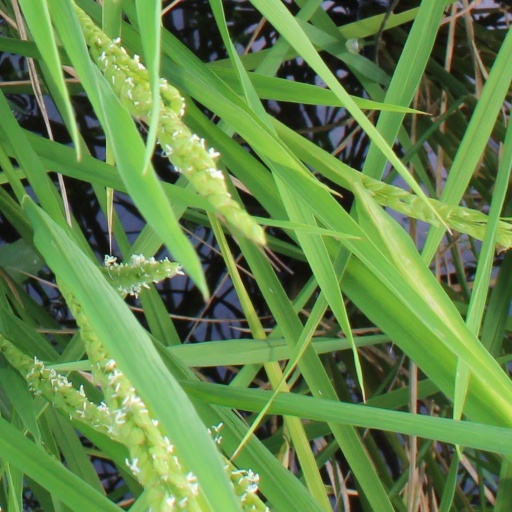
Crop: rice